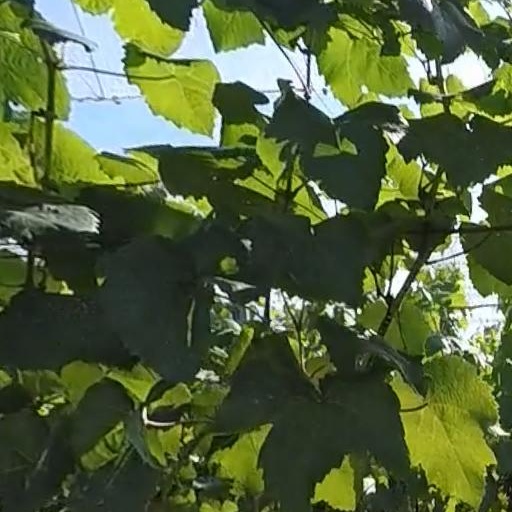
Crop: grape